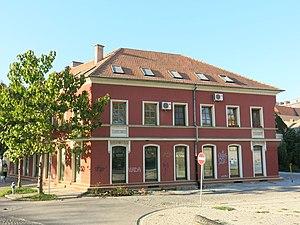
Cet article recense les monuments culturels du district du Banat méridional en Serbie.